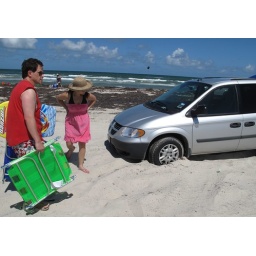
2010-JUN-26; Mark gets his van stuck in the sand on the beach on day 3 in Corpus Christi